WSSO

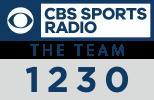
Logo under the previous CBS Sports Radio name

WSSO went silent in March 2025. It was one of six Cumulus stations to close the weekend of March 7, as part of a larger shutdown of underperforming Cumulus stations.